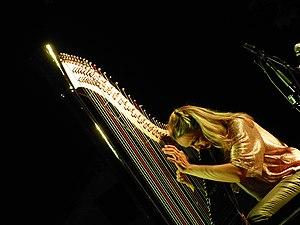
Rossitza Milevska en concert en France, en 2017.
Rossitza Milevska est une musicienne, pianiste, harpiste, chanteuse et compositrice. Elle est une des rares harpistes de jazz.